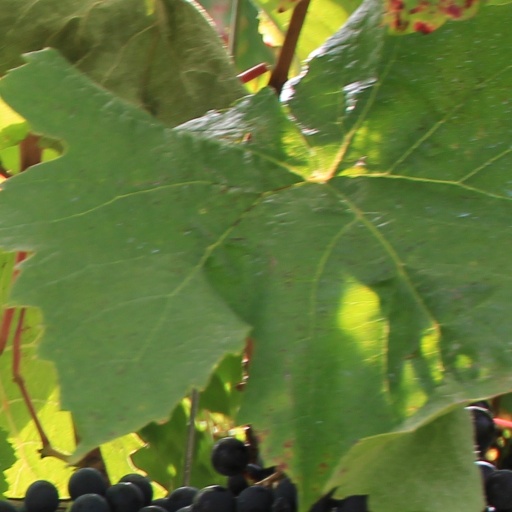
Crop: grape